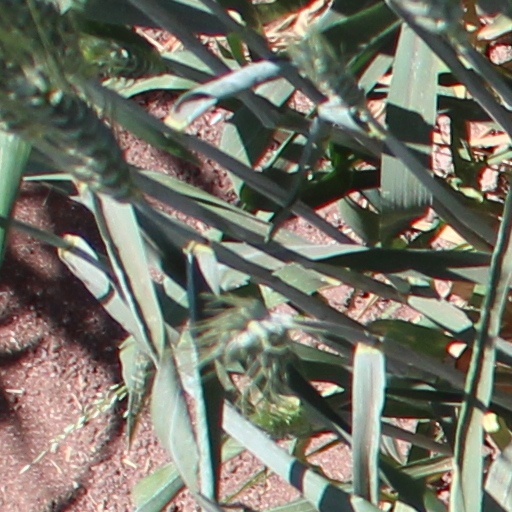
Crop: wheat